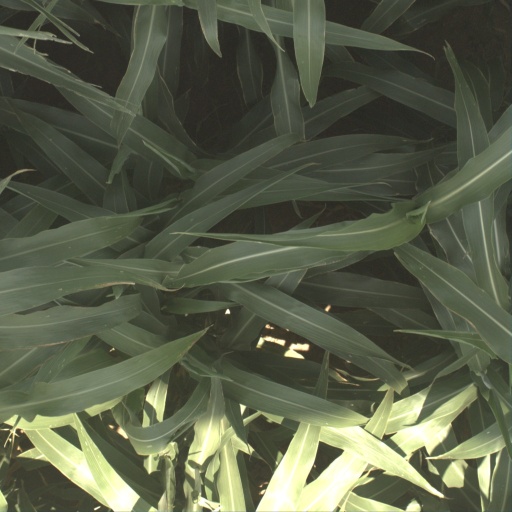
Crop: sorghum